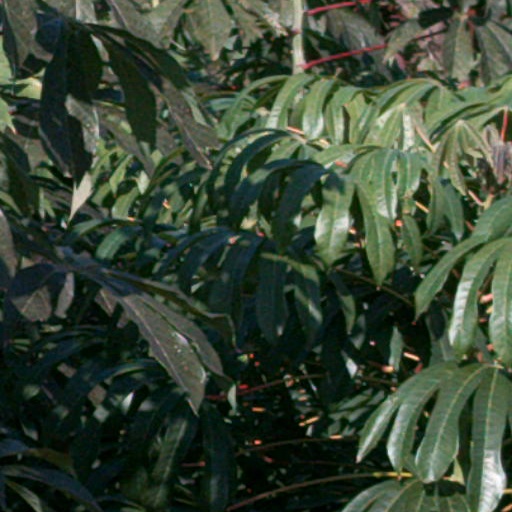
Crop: cassava